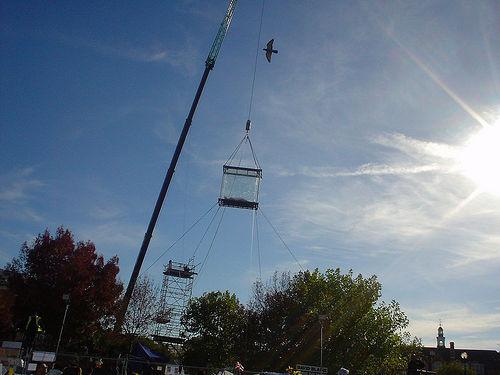
Weather: sun or clear